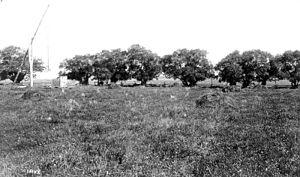
On appelle architecture acadienne, parfois architecture cadienne, un style d'architecture traditionnelle utilisé par les Acadiens et les Cadiens, surtout en Acadie et, par extension, l'architecture en général faite en Acadie.
La culture de l'Acadie a plusieurs caractéristiques qui la différencient de celle d'autres régions du Canada.
Le lieu historique national de Grand-Pré, en Nouvelle-Écosse, est l'un des principaux monuments de l'Acadie.